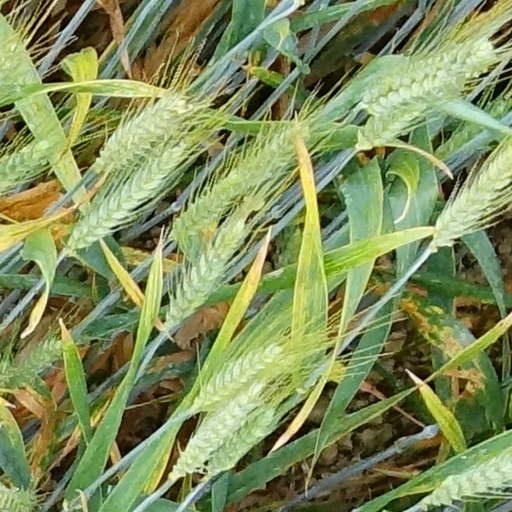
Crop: wheat